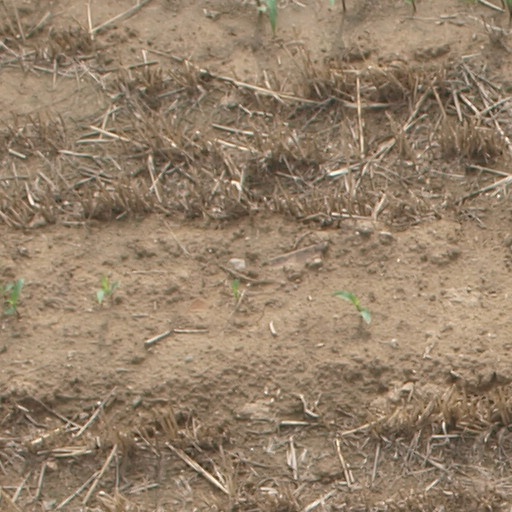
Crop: maize; corn